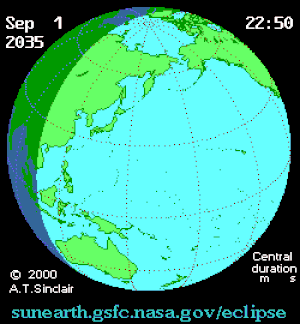
Une éclipse solaire totale aura lieu le 2 septembre 2035.